History of Eglin Air Force Base

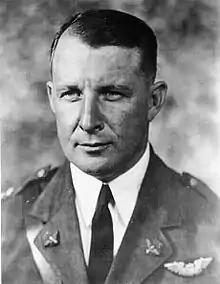
Frederick I. Eglin

Valparaiso Airport was created in 1933, when an arrowhead-shaped parcel of was cleared for use as an airdrome.